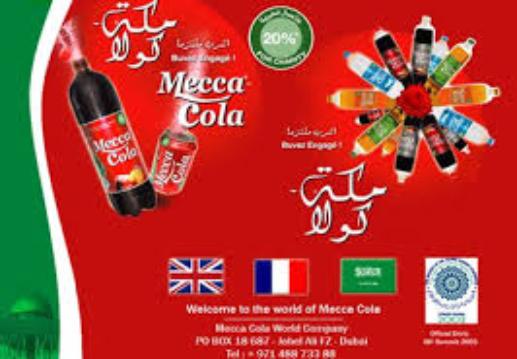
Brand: Mecca Cola
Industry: Food